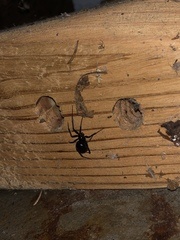
Species: Lactrodectus_hesperus